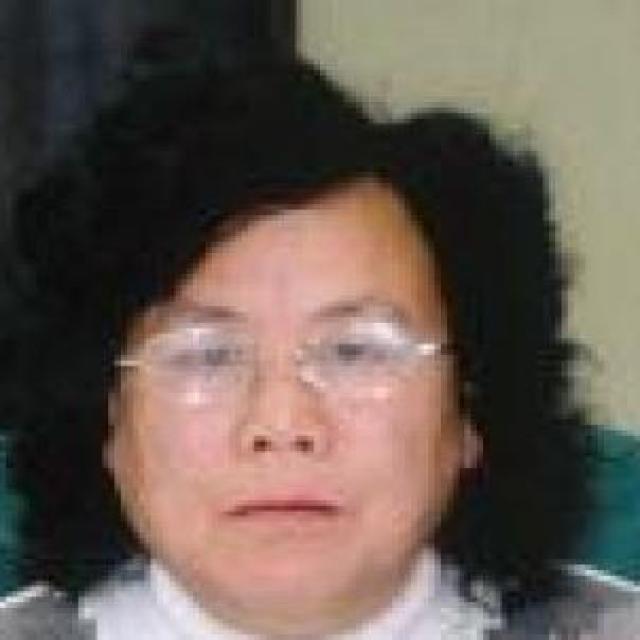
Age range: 45-64